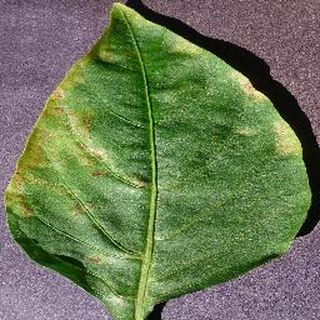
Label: bell_pepper_bacterial_spot